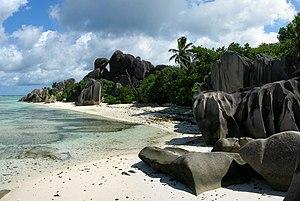
le plage magnifique de Anse Source d'Argent sur l'île La Digue, Seychelles
Les Seychelles, en forme longue la république des Seychelles, en anglais Seychelles et Republic of Seychelles, en créole seychellois Sesel et Repiblik Sesel, est un archipel de 115 îles, situé dans l'ouest de l'océan Indien et rattaché au continent africain. Toutes ces îles sont regroupées en un État dont la capitale est la ville de Victoria sur l'île principale de Mahé.
La Digue est la quatrième île en taille de l'archipel des Seychelles, et la troisième en population. Elle tire ses revenus du tourisme, grâce à ses plages de sable fin blanc. L’île est accessible depuis Baie Sainte-Anne à Praslin entre 15 et 30 minutes par bateau.